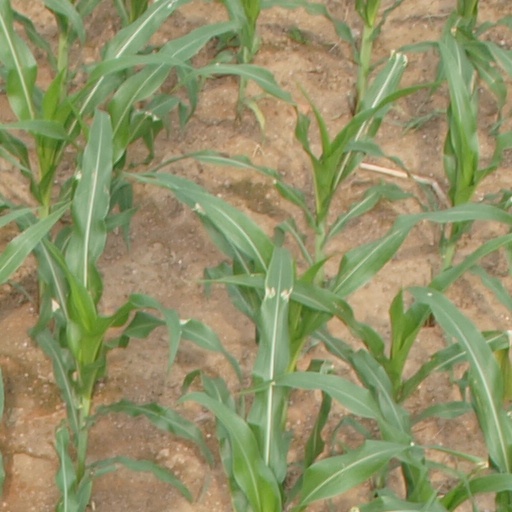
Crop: maize; corn